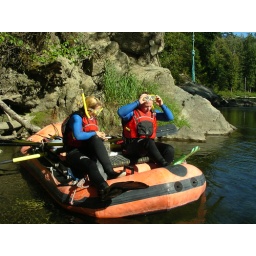
salmon snorkel tours let you see salmon in the river while they are spawning